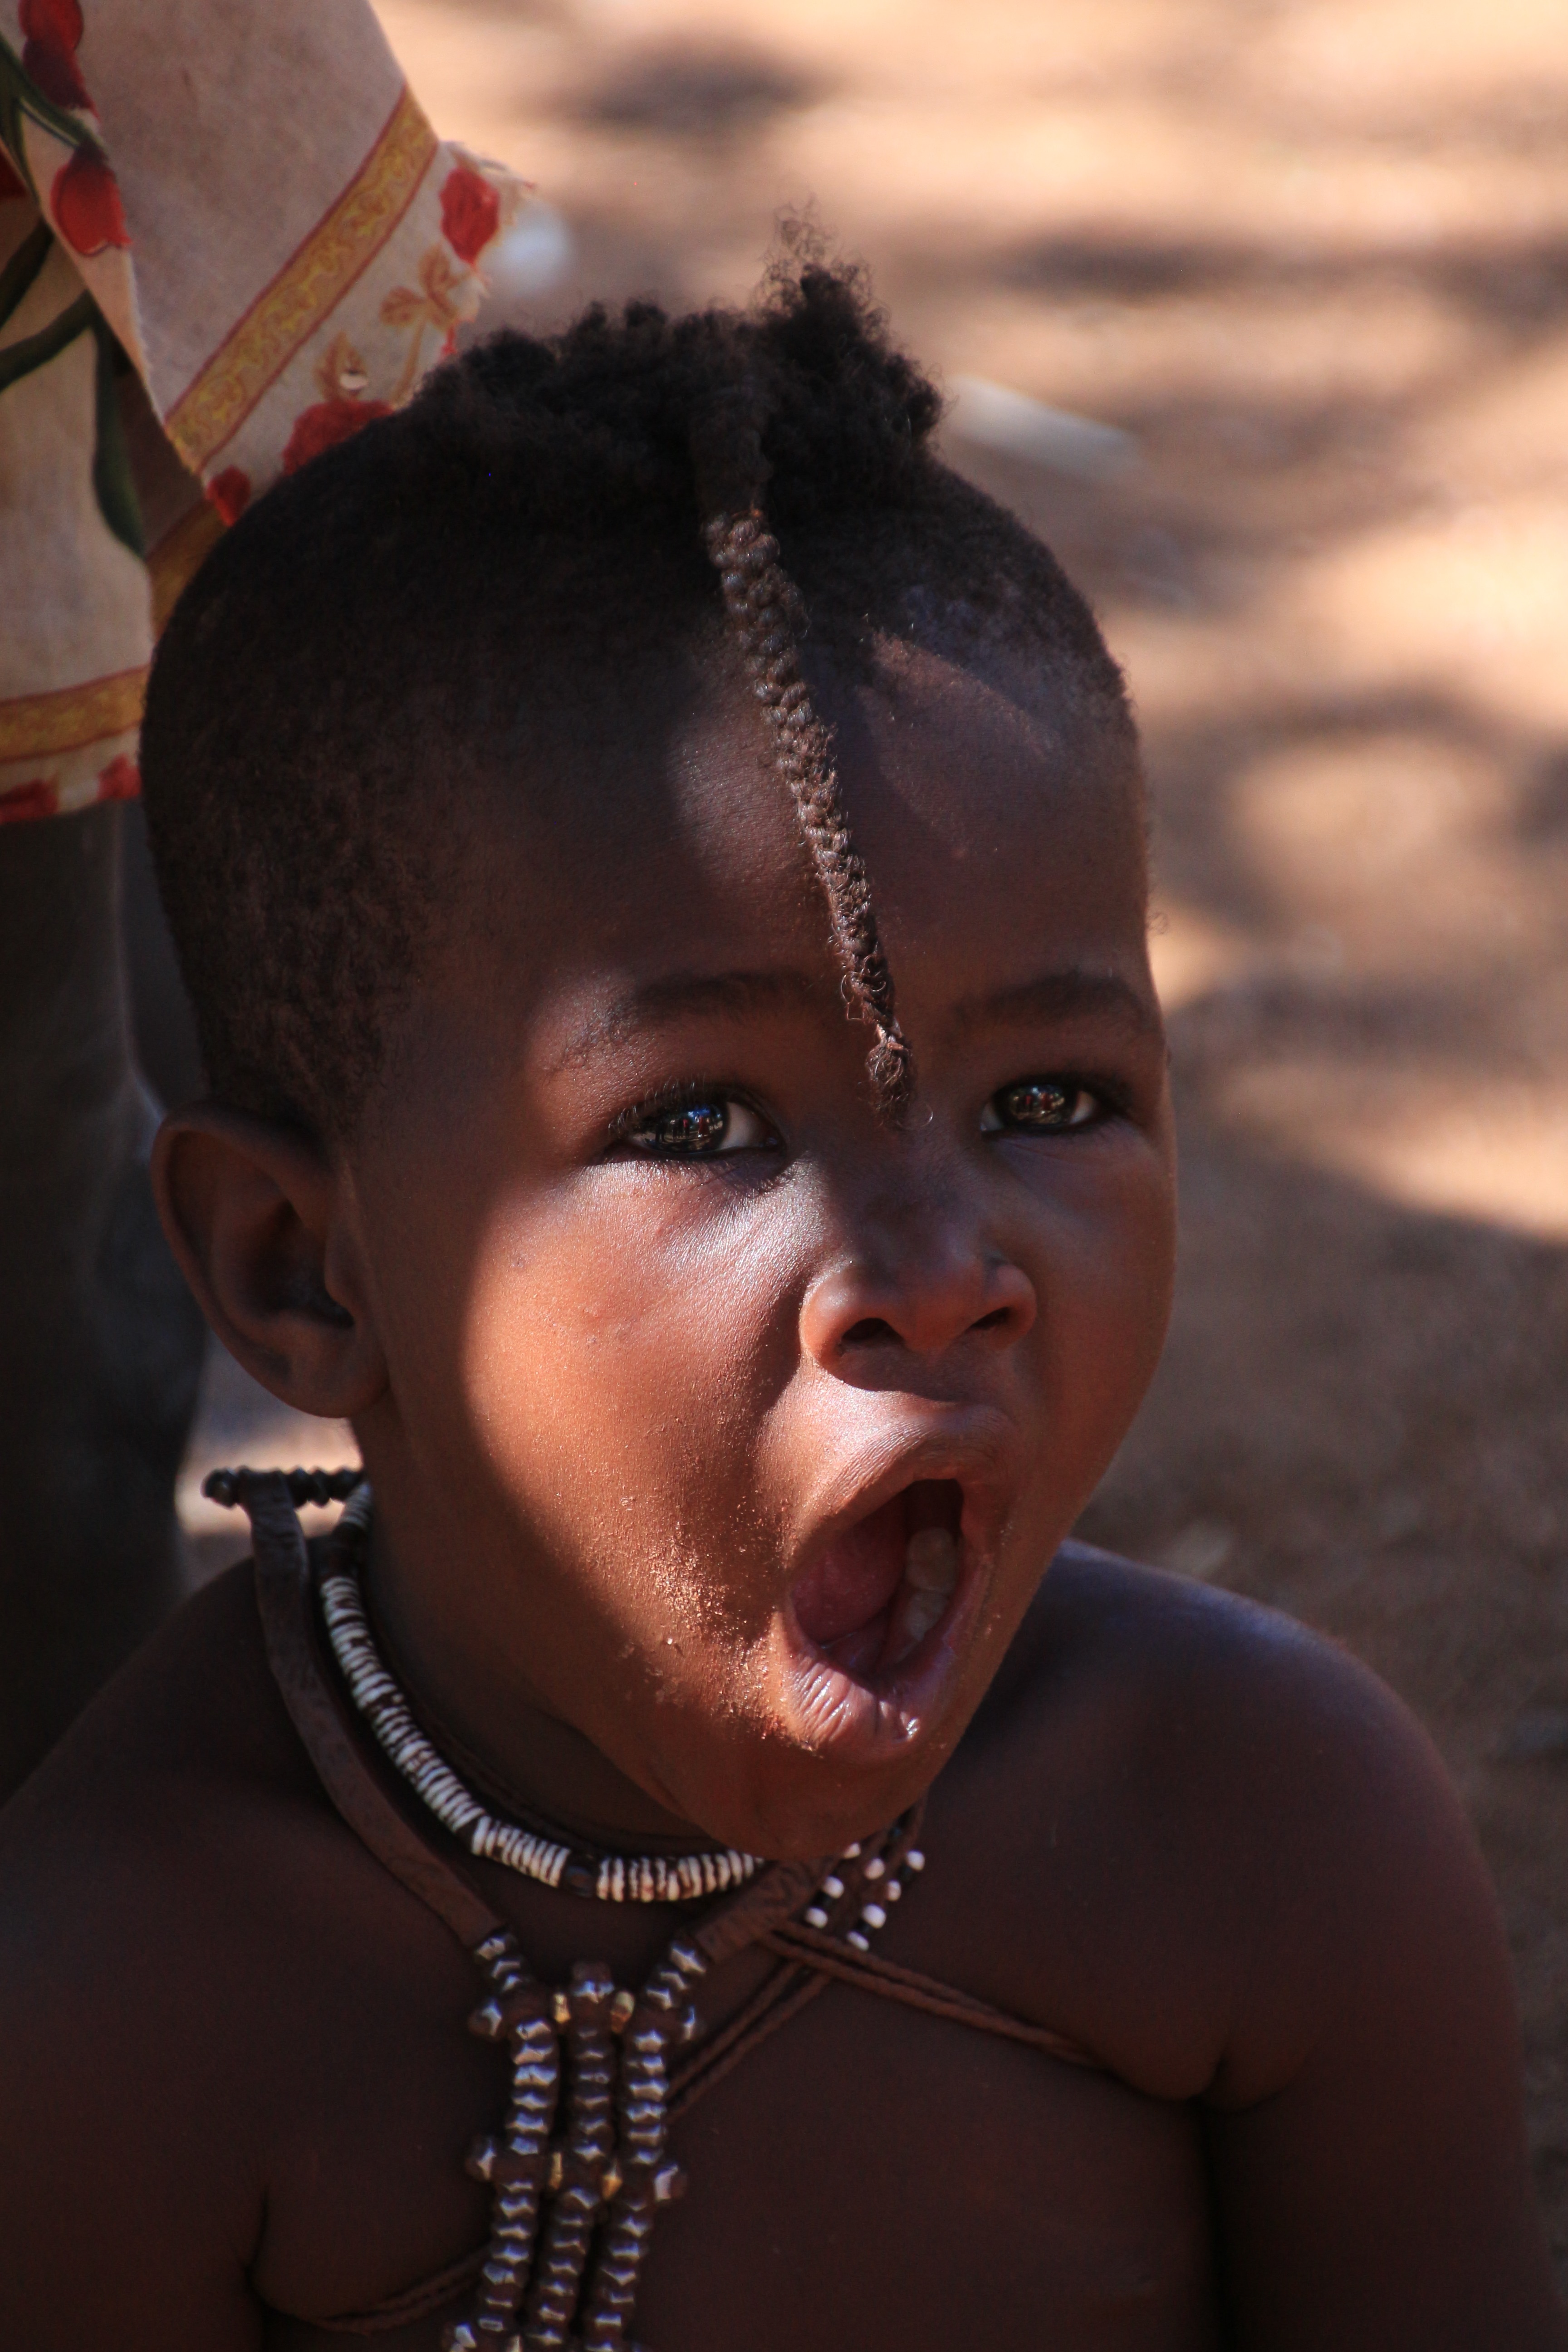
person, people, girl, woman, hair, male, portrait, model, color, africa, child, black, lady, facial expression, hairstyle, smile, face, fun, temple, eye, head, skin, beauty, organ, emotion, indigenous, namibia, nigeria, portrait photography, sub saharan africa, himba